Victor Hugo

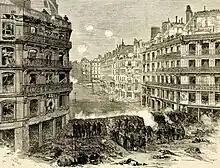
Communards defending a barricade on the Rue de Rivoli

After coming in contact with Victor Schœlcher, a writer who fought for the abolition of slavery and French colonialism in the Caribbean, he started strongly campaigning against slavery. In a letter to American abolitionist Maria Weston Chapman, on 6 July 1851, Hugo wrote: "Slavery in the United States! It is the duty of this republic to set such a bad example no longer... The United States must renounce slavery, or they must renounce liberty." In 1859, he wrote a letter asking the United States government, for the sake of their own reputation in the future, to spare abolitionist John Brown's life, Hugo justified Brown's actions by these words: "Assuredly, if insurrection is ever a sacred duty, it must be when it is directed against Slavery." Hugo agreed to diffuse and sell one of his best known drawings, "Le Pendu", an homage to John Brown, so one could "keep alive in souls the memory of this liberator of our black brothers, of this heroic martyr John Brown, who died for Christ just as Christ.